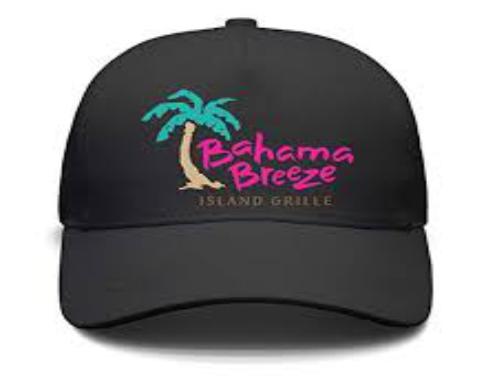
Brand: bahama breeze
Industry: Leisure